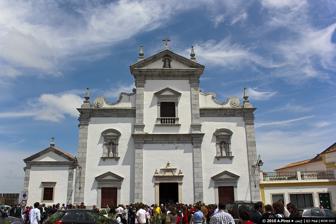
Building: Cathedral of St. James the Great, Beja
Country: Portugal
Year built: 1590
Church in Beja, Portugal Cathedral of St. James the Great Sé Catedral de São Tiago Maior Location Beja Country Portugal Denomination Roman Catholic Church The Cathedral of St. James the Great ( Portuguese : Sé Catedral de São Tiago Maior ) also called Beja Cathedral It is a religious building belonging to the Catholic Church and serves as the cathedral in Beja , Portugal , and the seat of the Diocese of Beja ( Dioecesis Beiensis ). See also Roman Catholicism in Portugal References